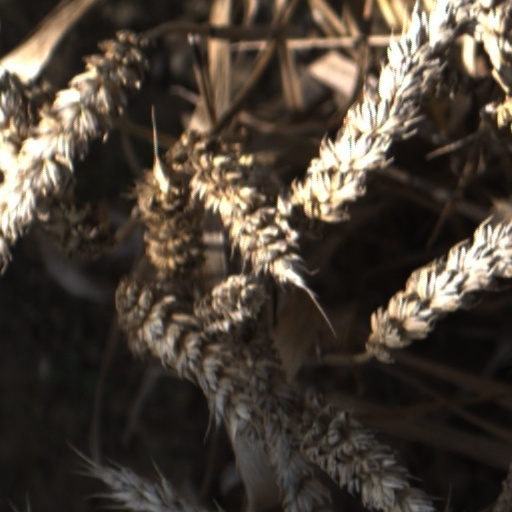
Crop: wheat